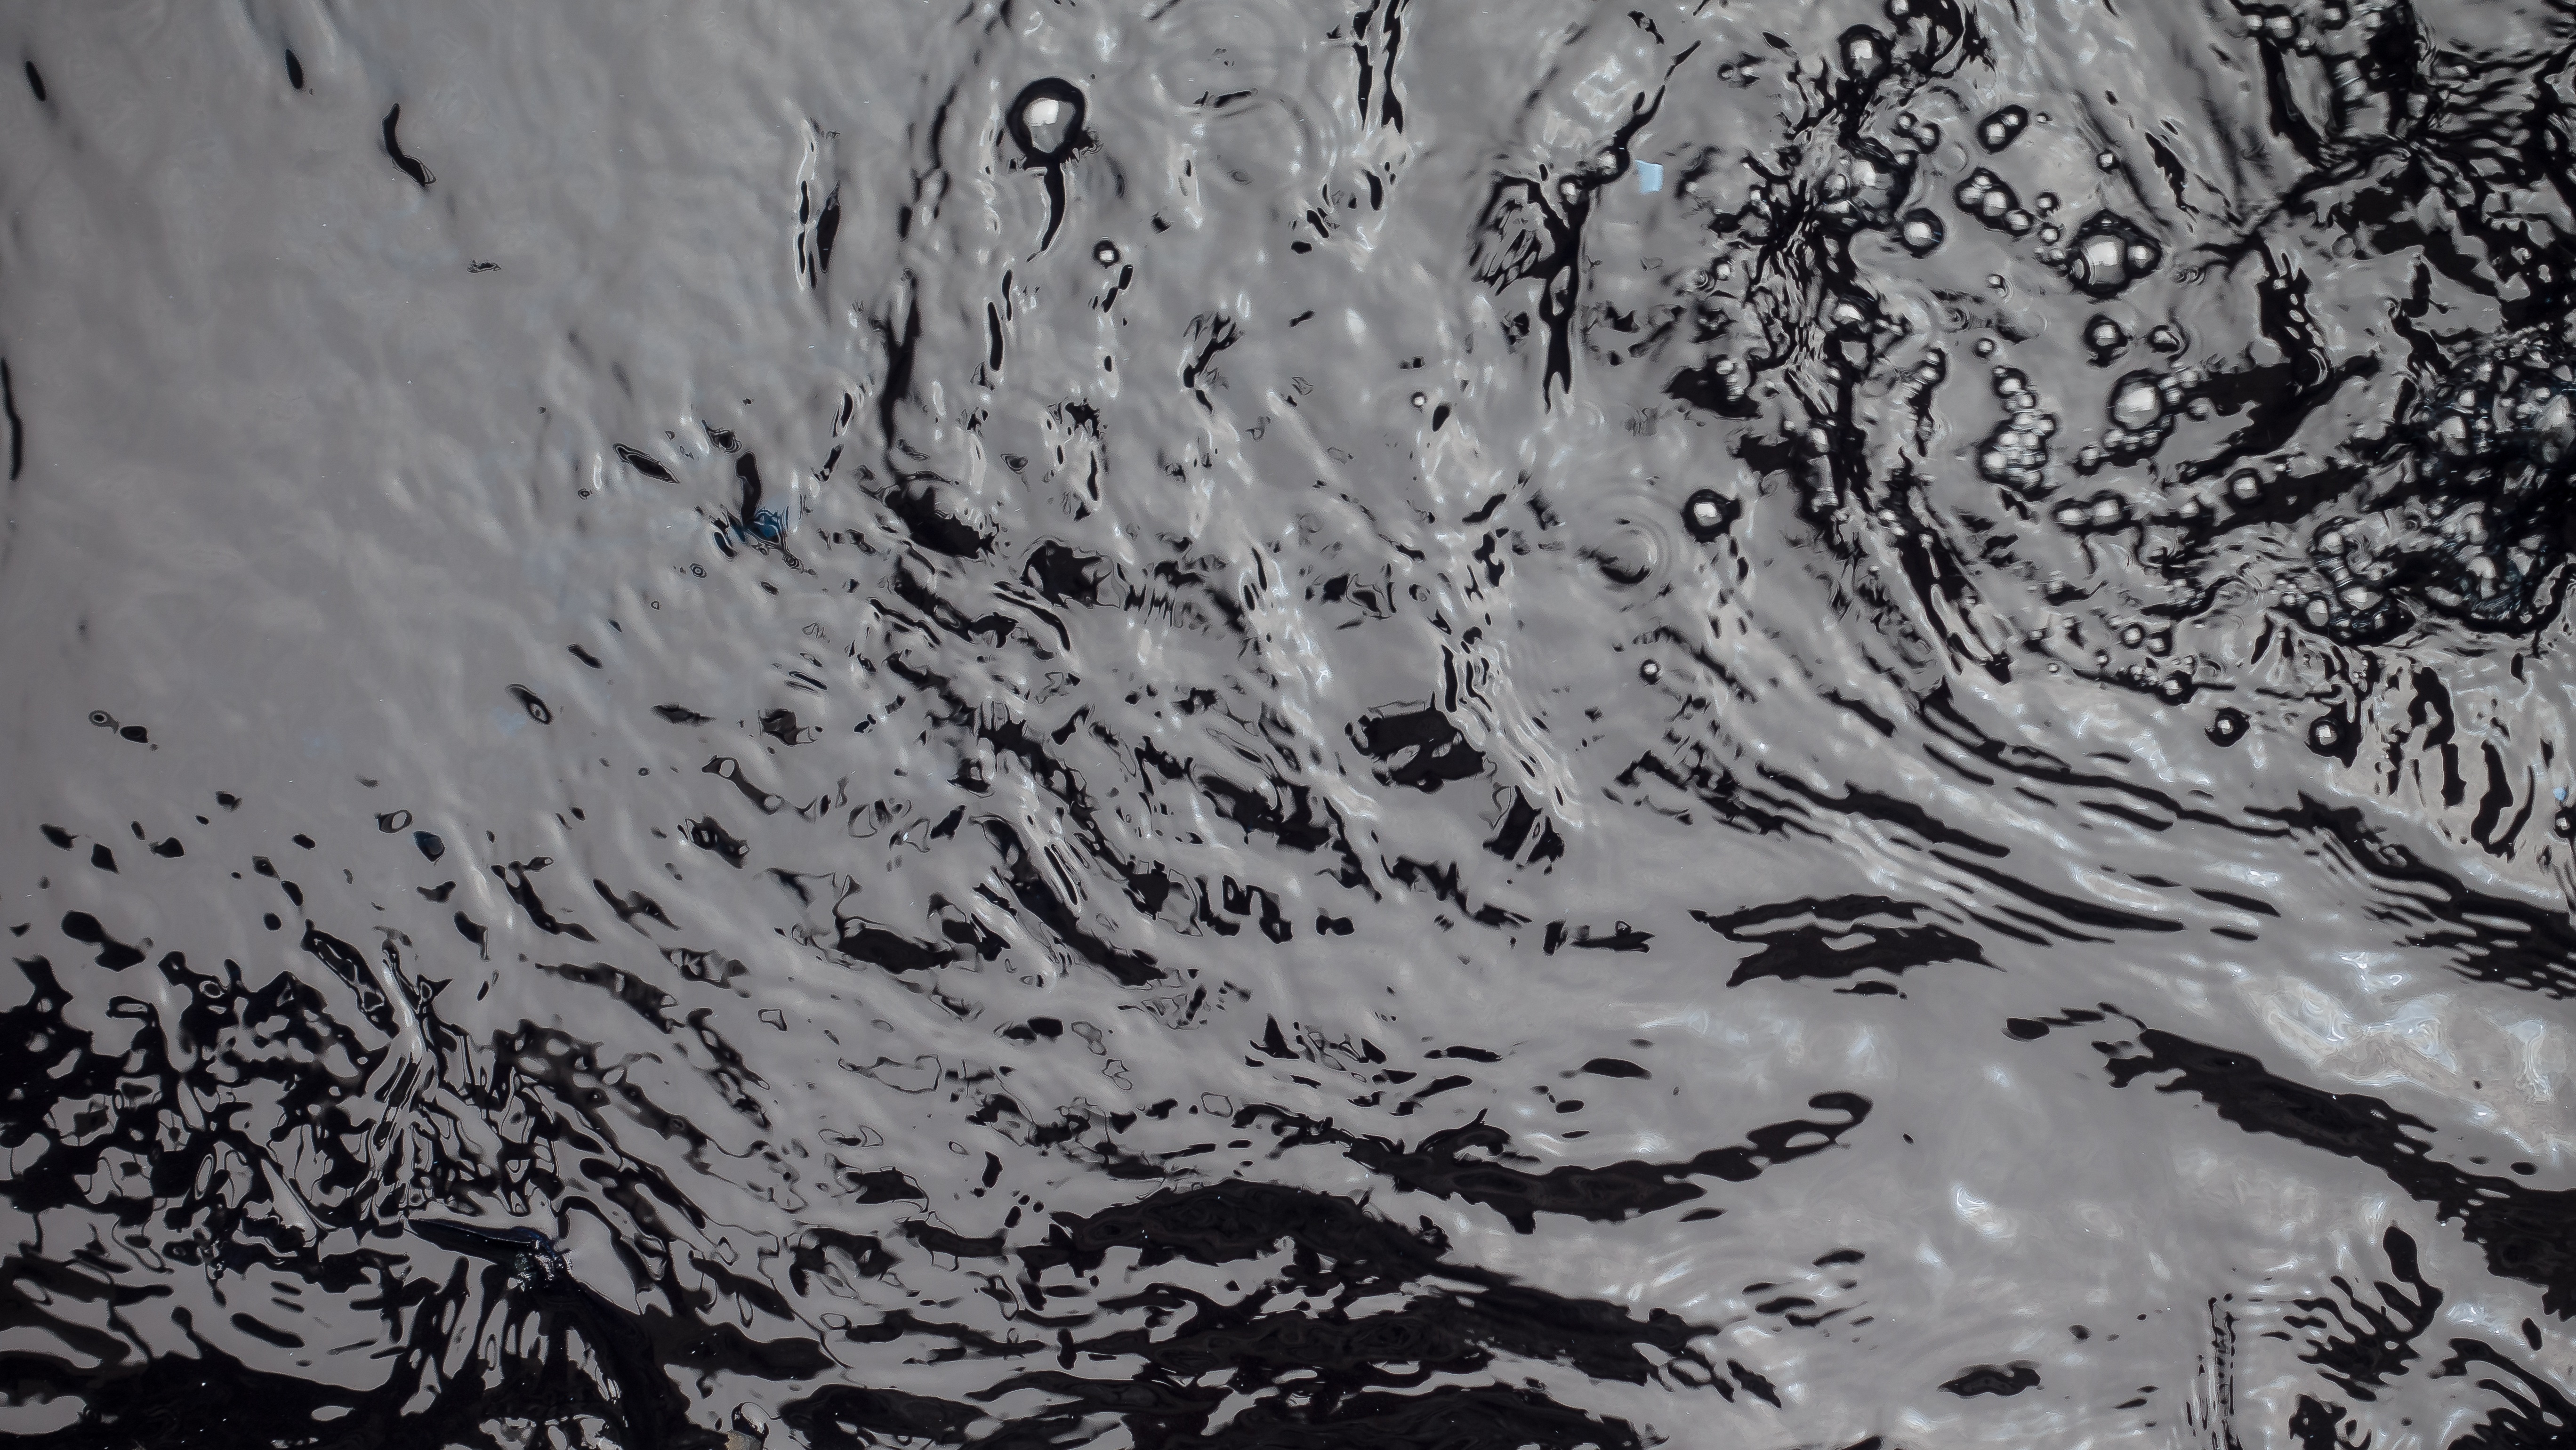
water, grungy, snow, black and white, texture, dark, ripple, reflection, smooth, grunge, monochrome, waves, background, drawing, design, layer, glossy, freezing, monochrome photography, geological phenomenon, effluent